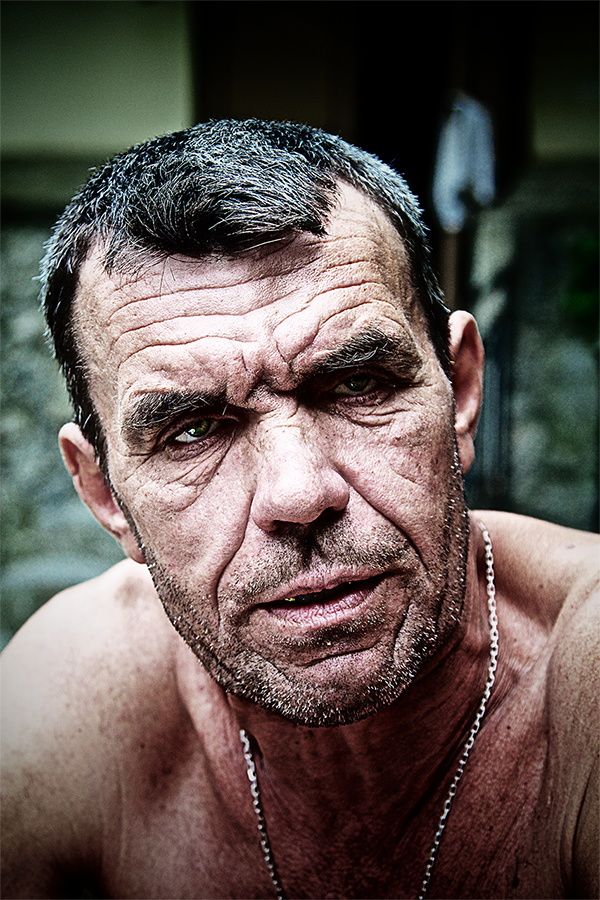
Portrait style: Real Portrait